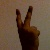
The image shows a hand gesture representing the number 2 in Indian Sign Language.